FIU Panthers men's basketball

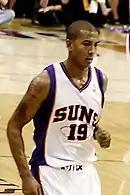
Raja Bell attended FIU for two seasons

FIU Panthers alumni to have gone on to the NBA and international professional basketball.